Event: Nepal Earthquake
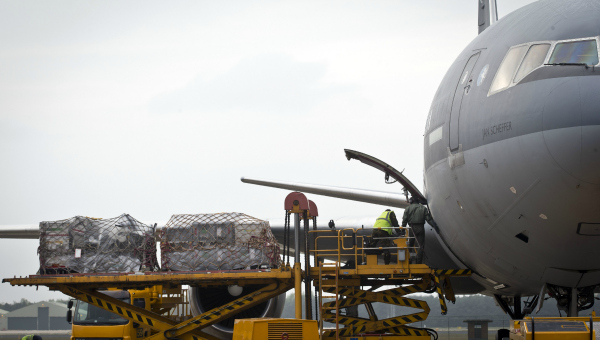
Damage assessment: no_damage